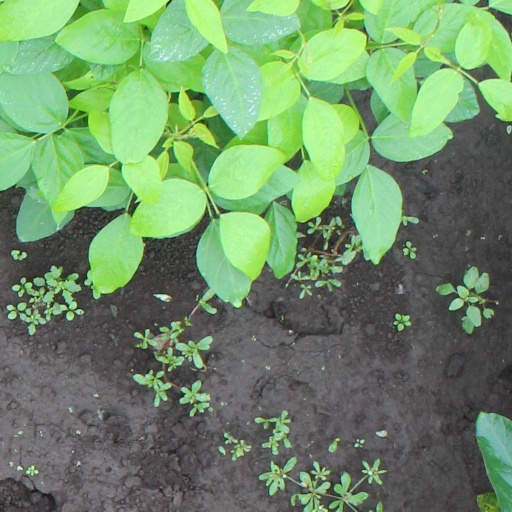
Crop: soybean